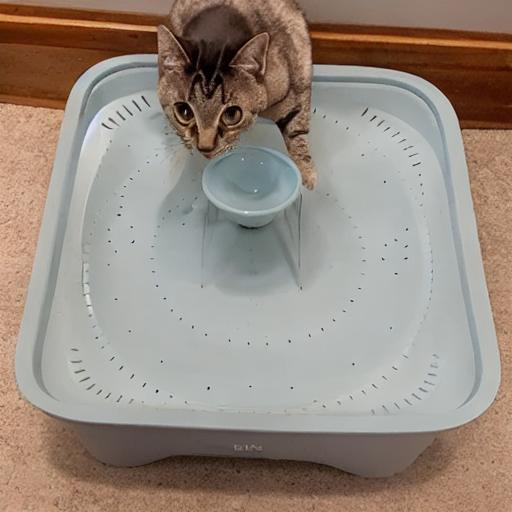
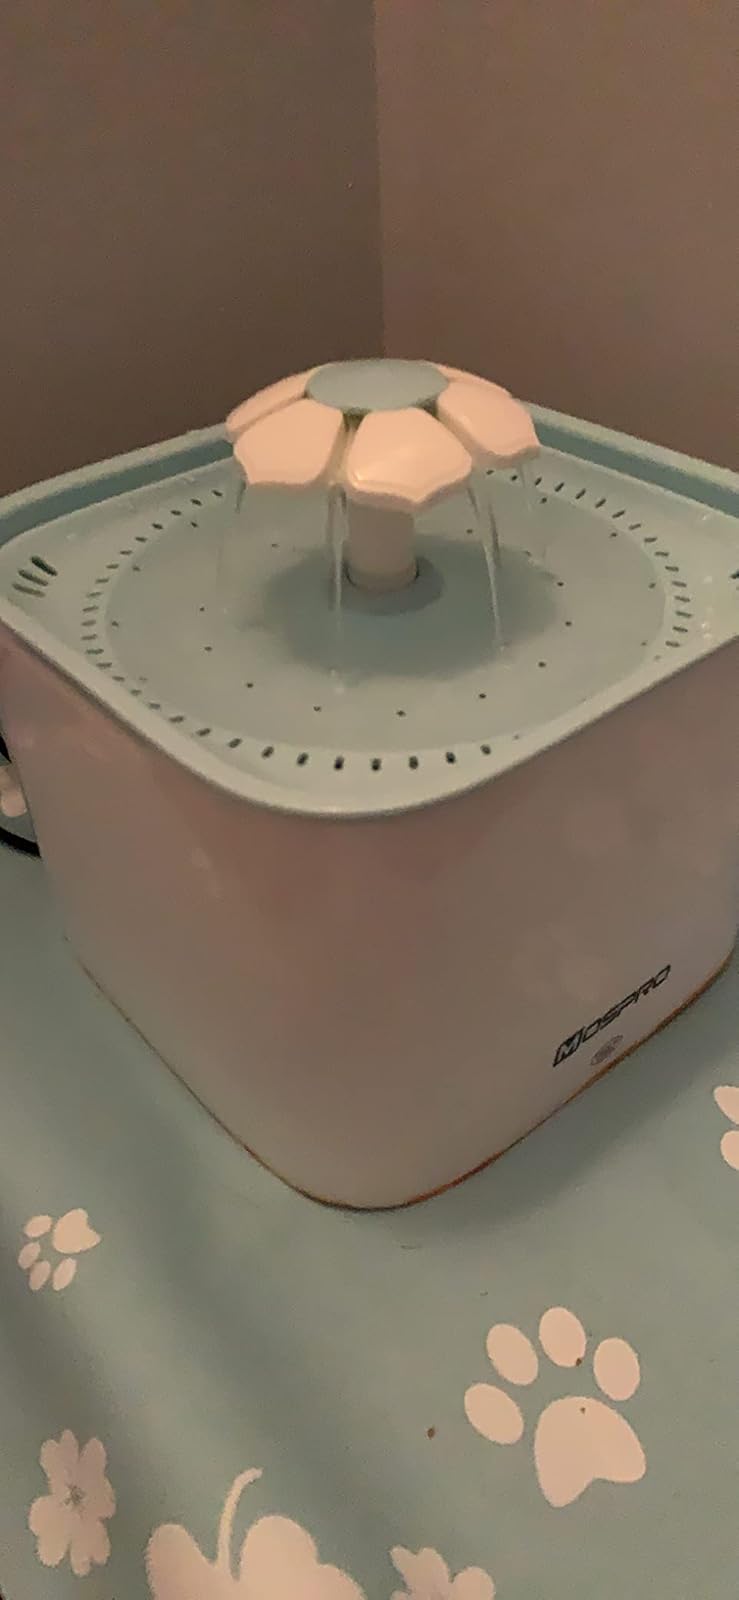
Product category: items_bowl
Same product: no